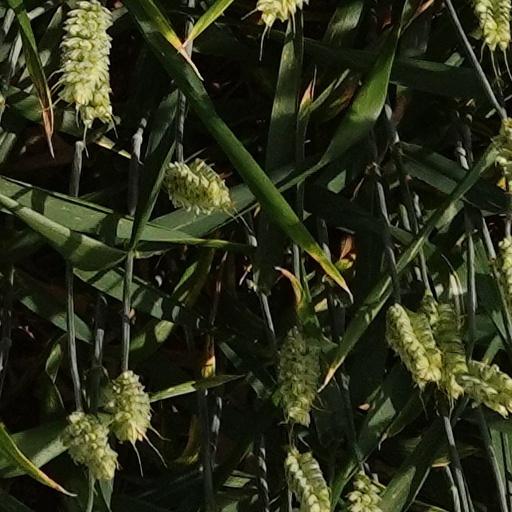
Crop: wheat